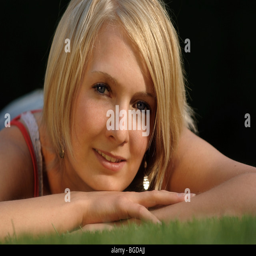
young woman lying in the grass